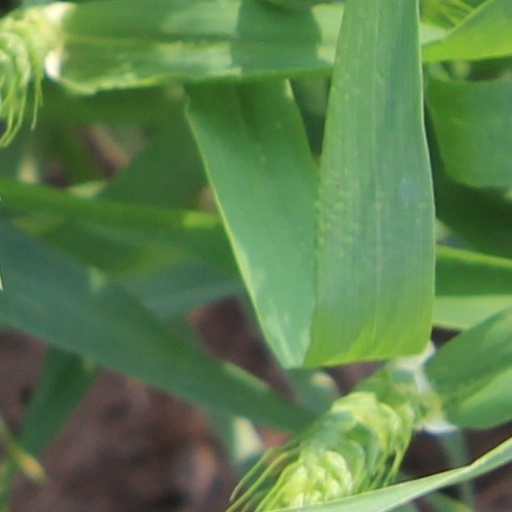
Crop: wheat